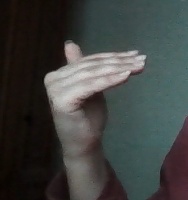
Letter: khaa